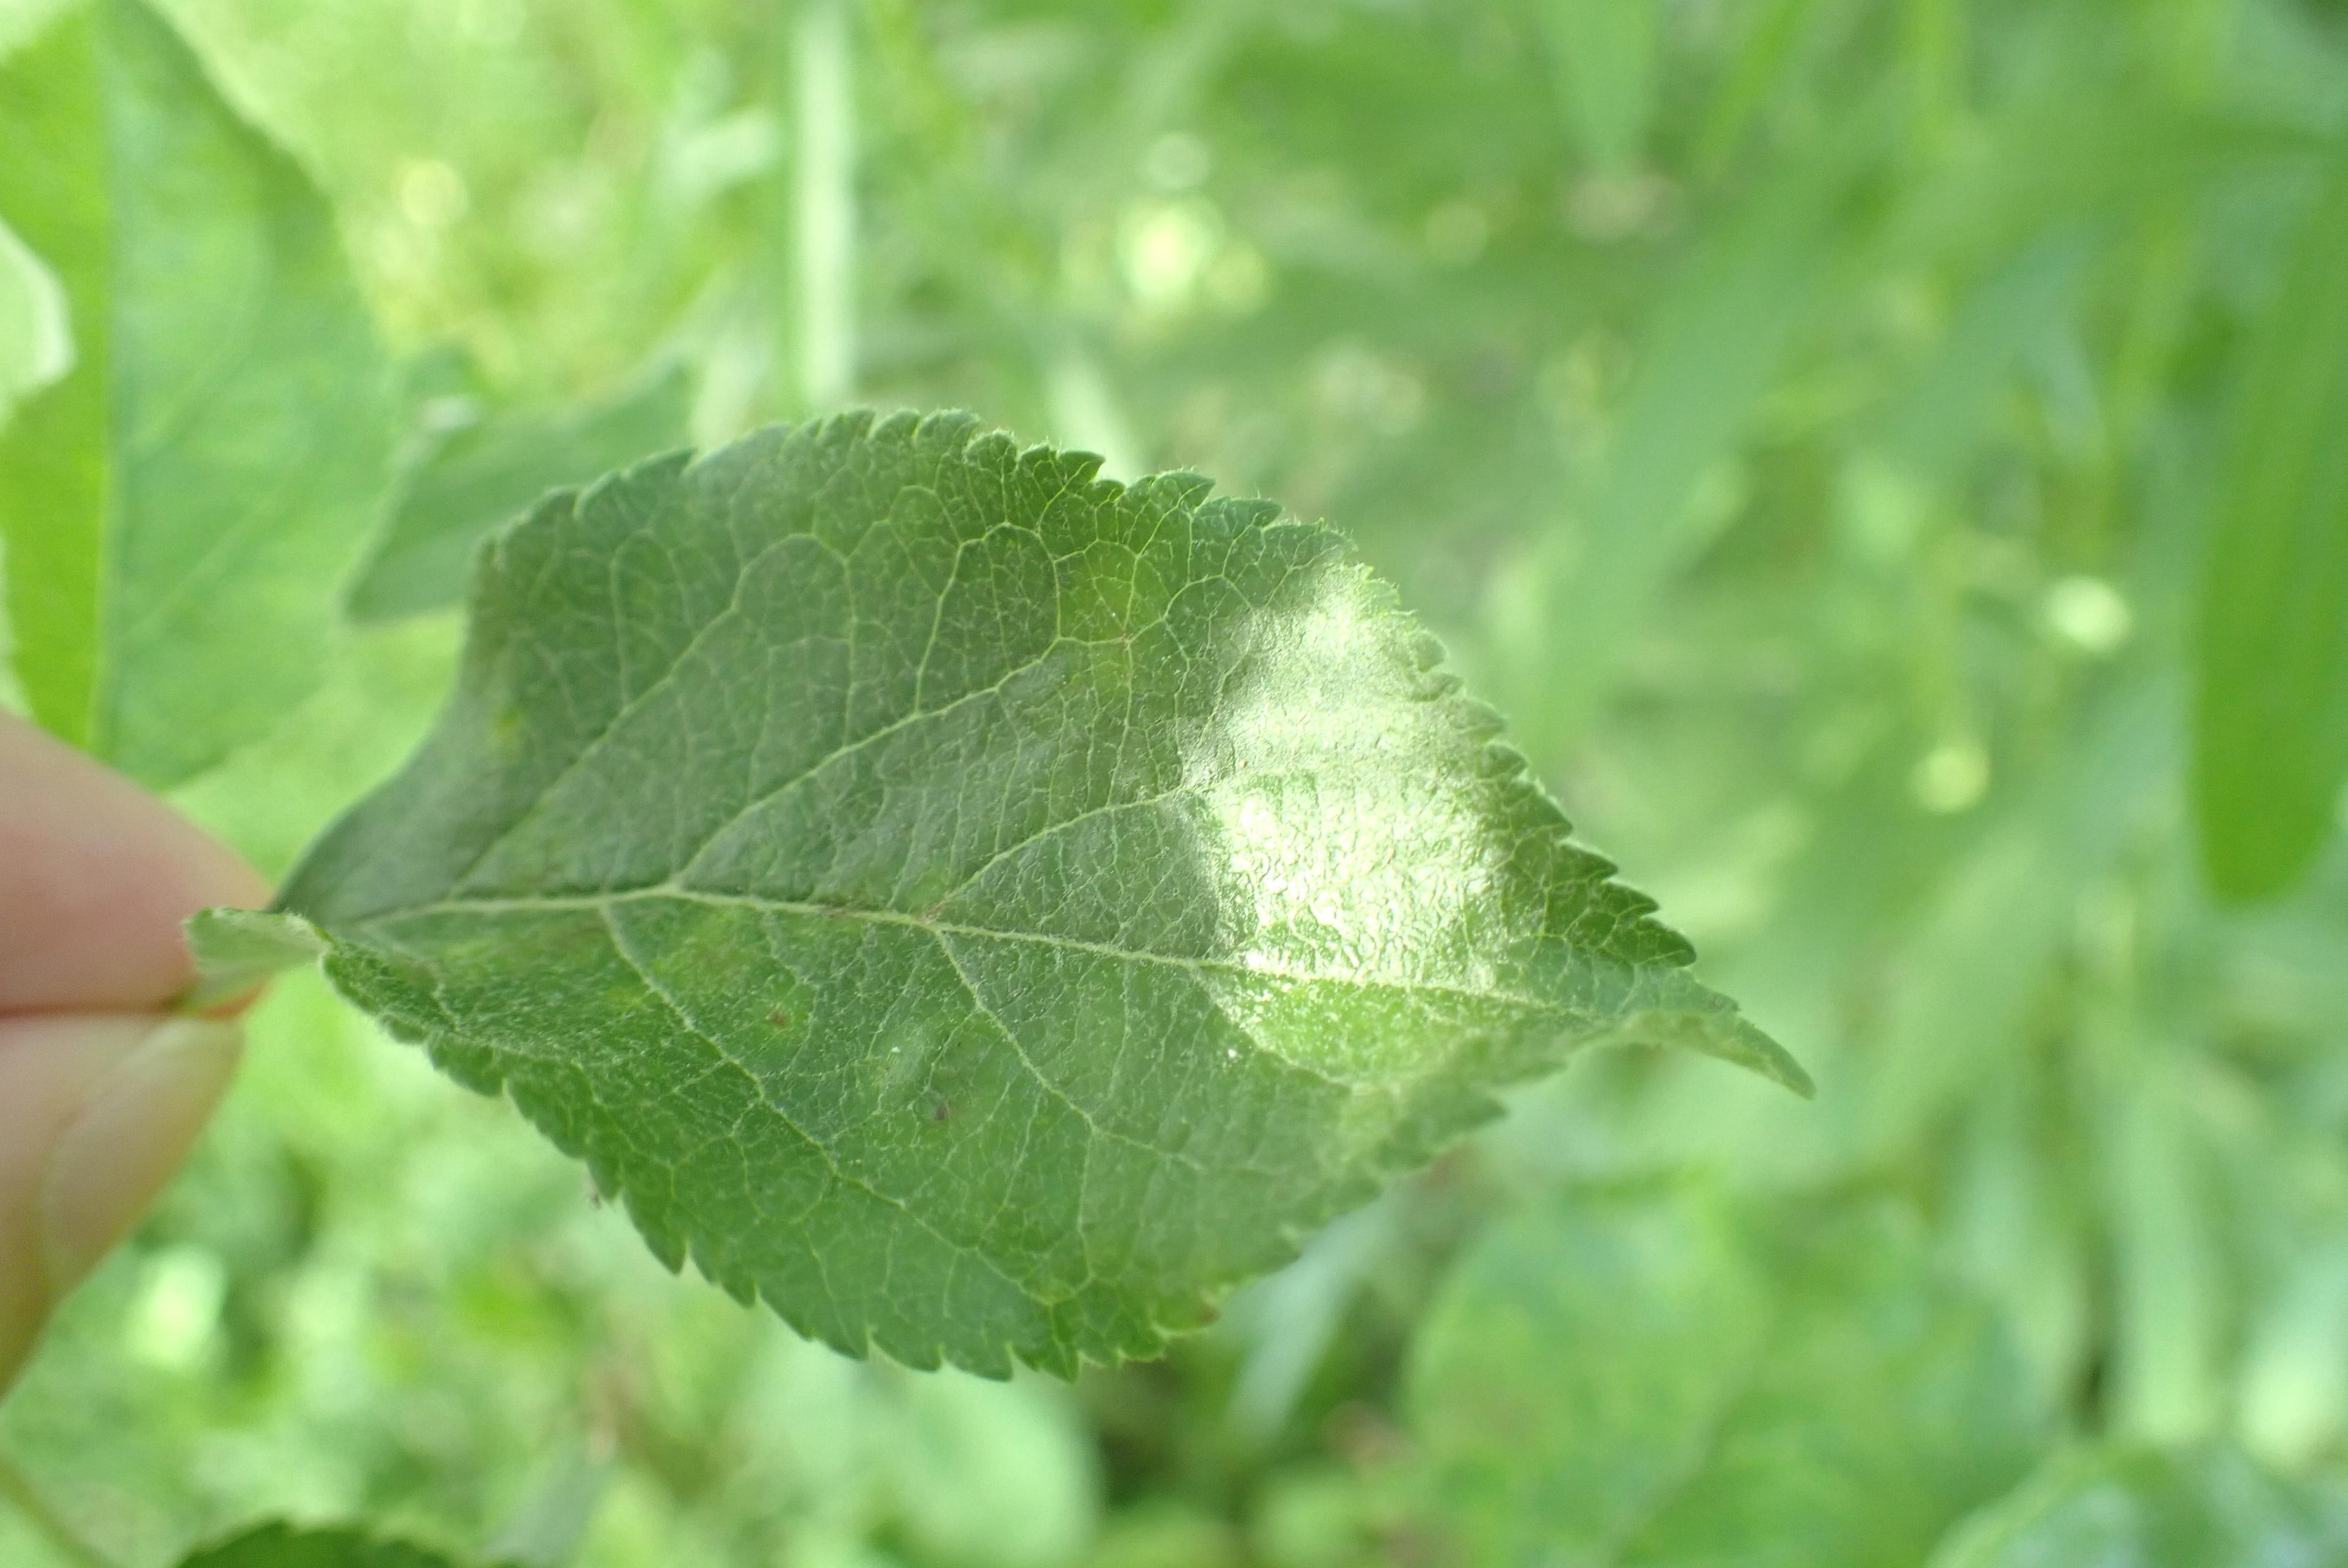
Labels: scab